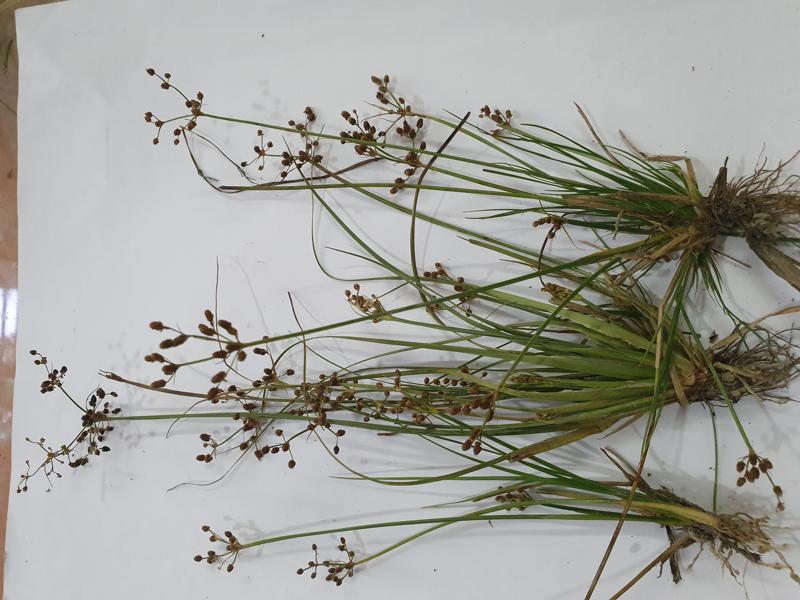
Weed species: Fimbristylis littoralis